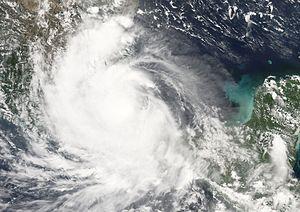
L’ouragan Dean est la 4ᵉ tempête tropicale, le 1ᵉʳ ouragan de la saison cyclonique 2007 dans le bassin de l'océan Atlantique et le cyclone le plus intense depuis Wilma, en 2005. Il est considéré comme le cyclone le plus violent qu’ait connu l’île de la Martinique depuis l'Allen, en 1980, et comme l'un des plus violents à avoir frappé le Mexique au stade de catégorie 5. À cause des dommages et des pertes de vie, l'organisation météorologique mondiale a retiré le nom Dean des listes futures de noms d'ouragans pour le bassin Atlantique et l'a remplacé par Dorian.